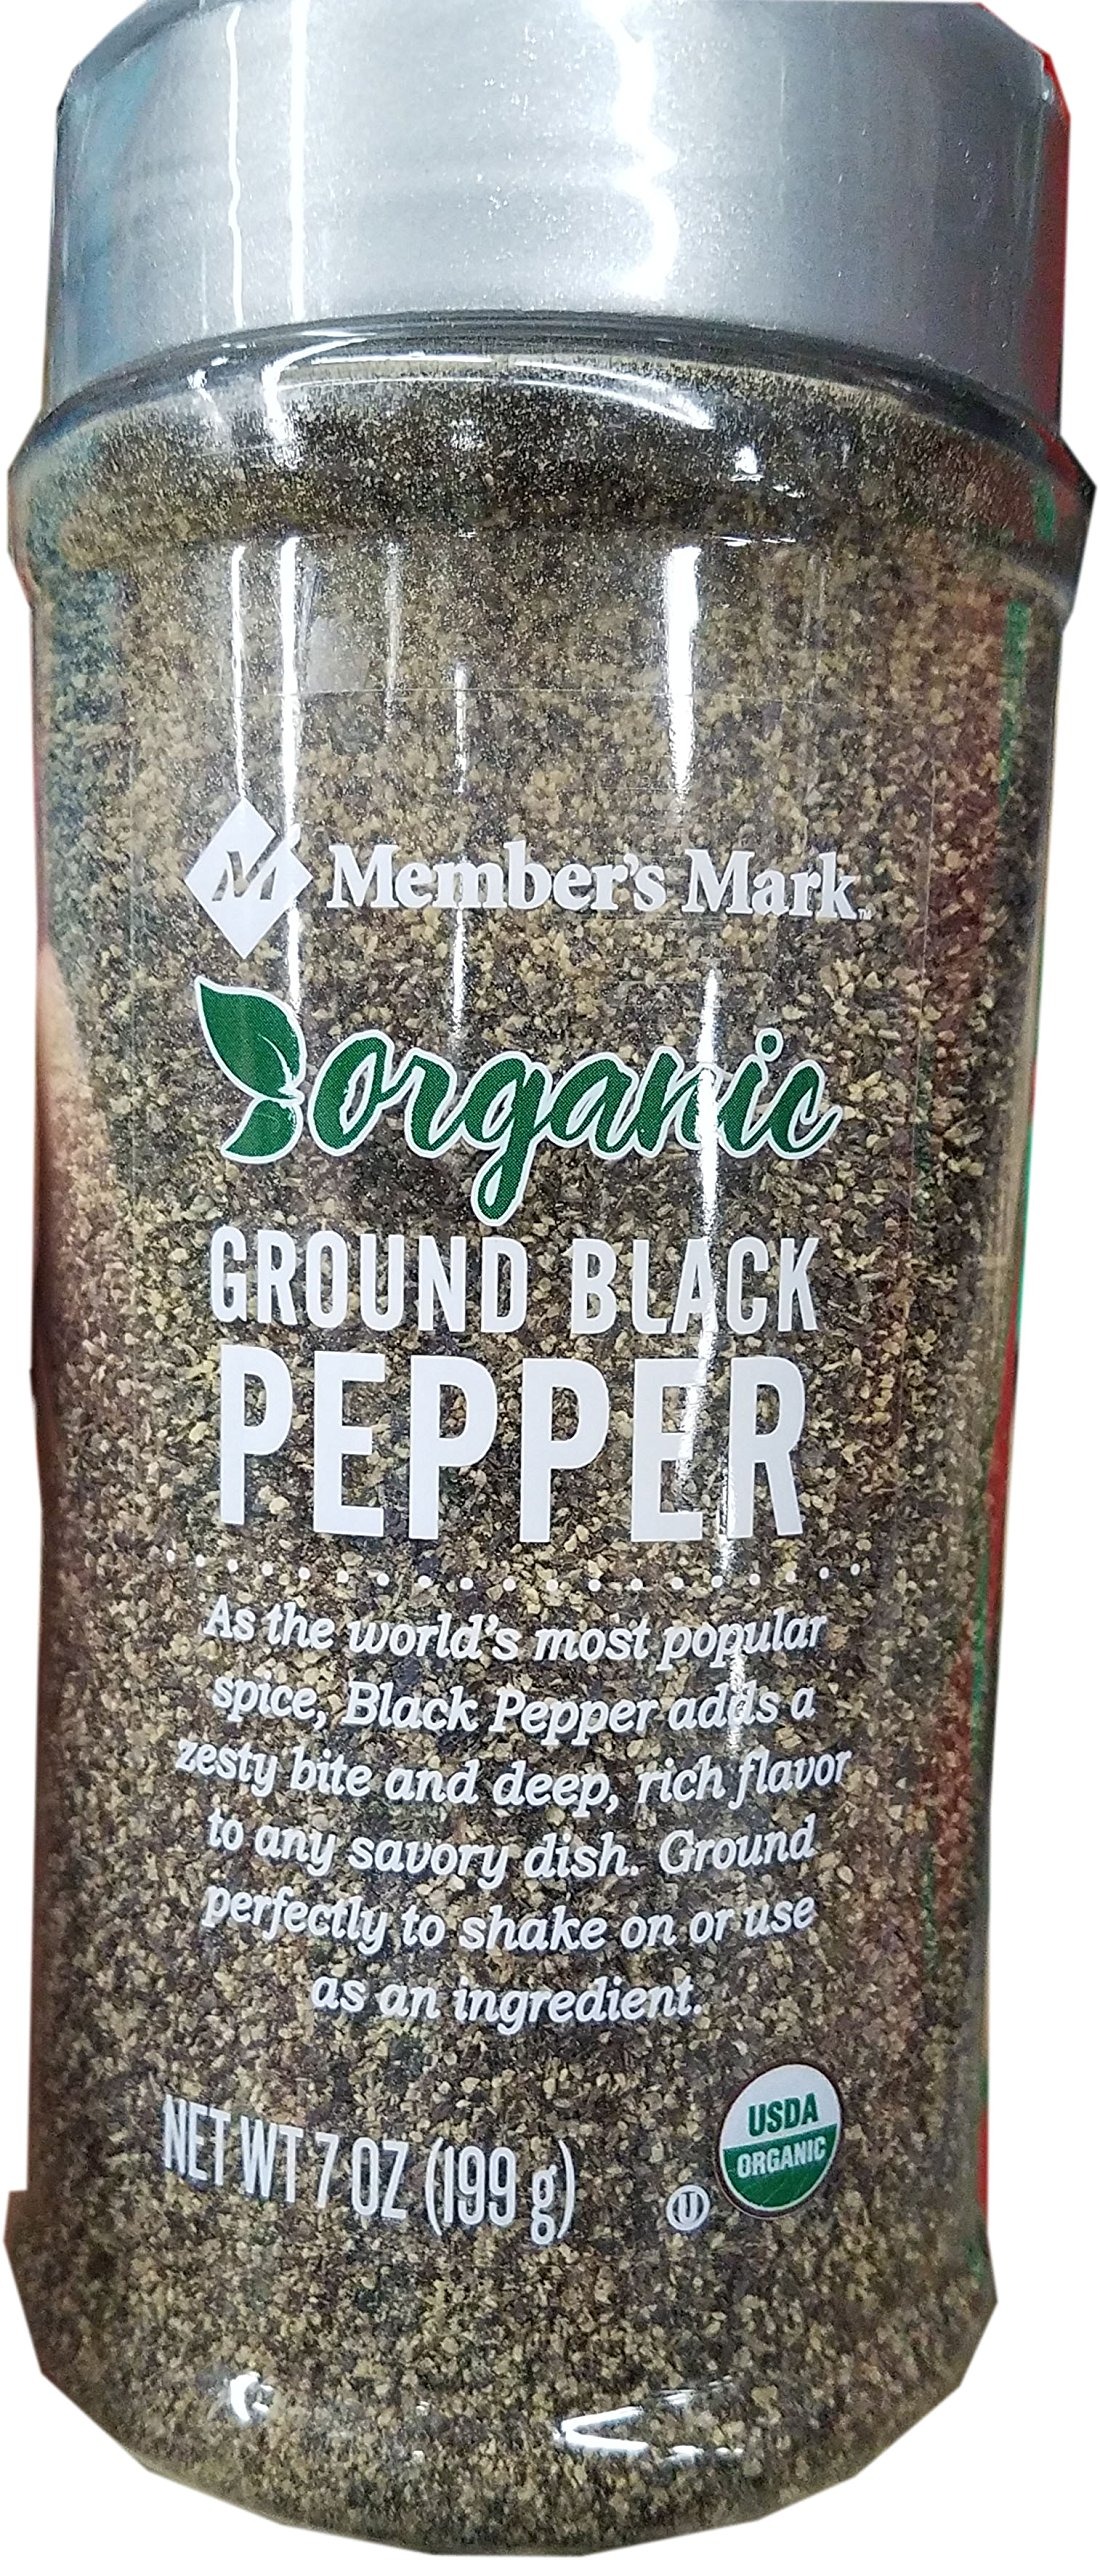
Item Name: Member's Mark Organic Ground Black Pepper (7 oz.)
Bullet Point: USDA organic ground black pepper
Value: 7.0
Unit: Ounce

Price: 13.95